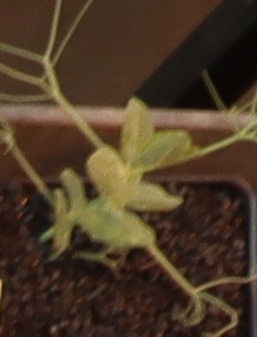
Label: Field Pea